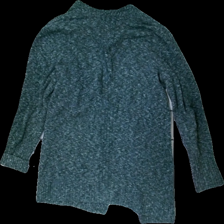
View: back
Type: Cardigan
Category: Ladies
Brand: Not in the list
Brand text on label: Street one
Colors: Green, White
Material: unknown
Cut: Regular
Season: All
Price range: <50
Recommended usage: Export
Description: Green cardigan with pockets